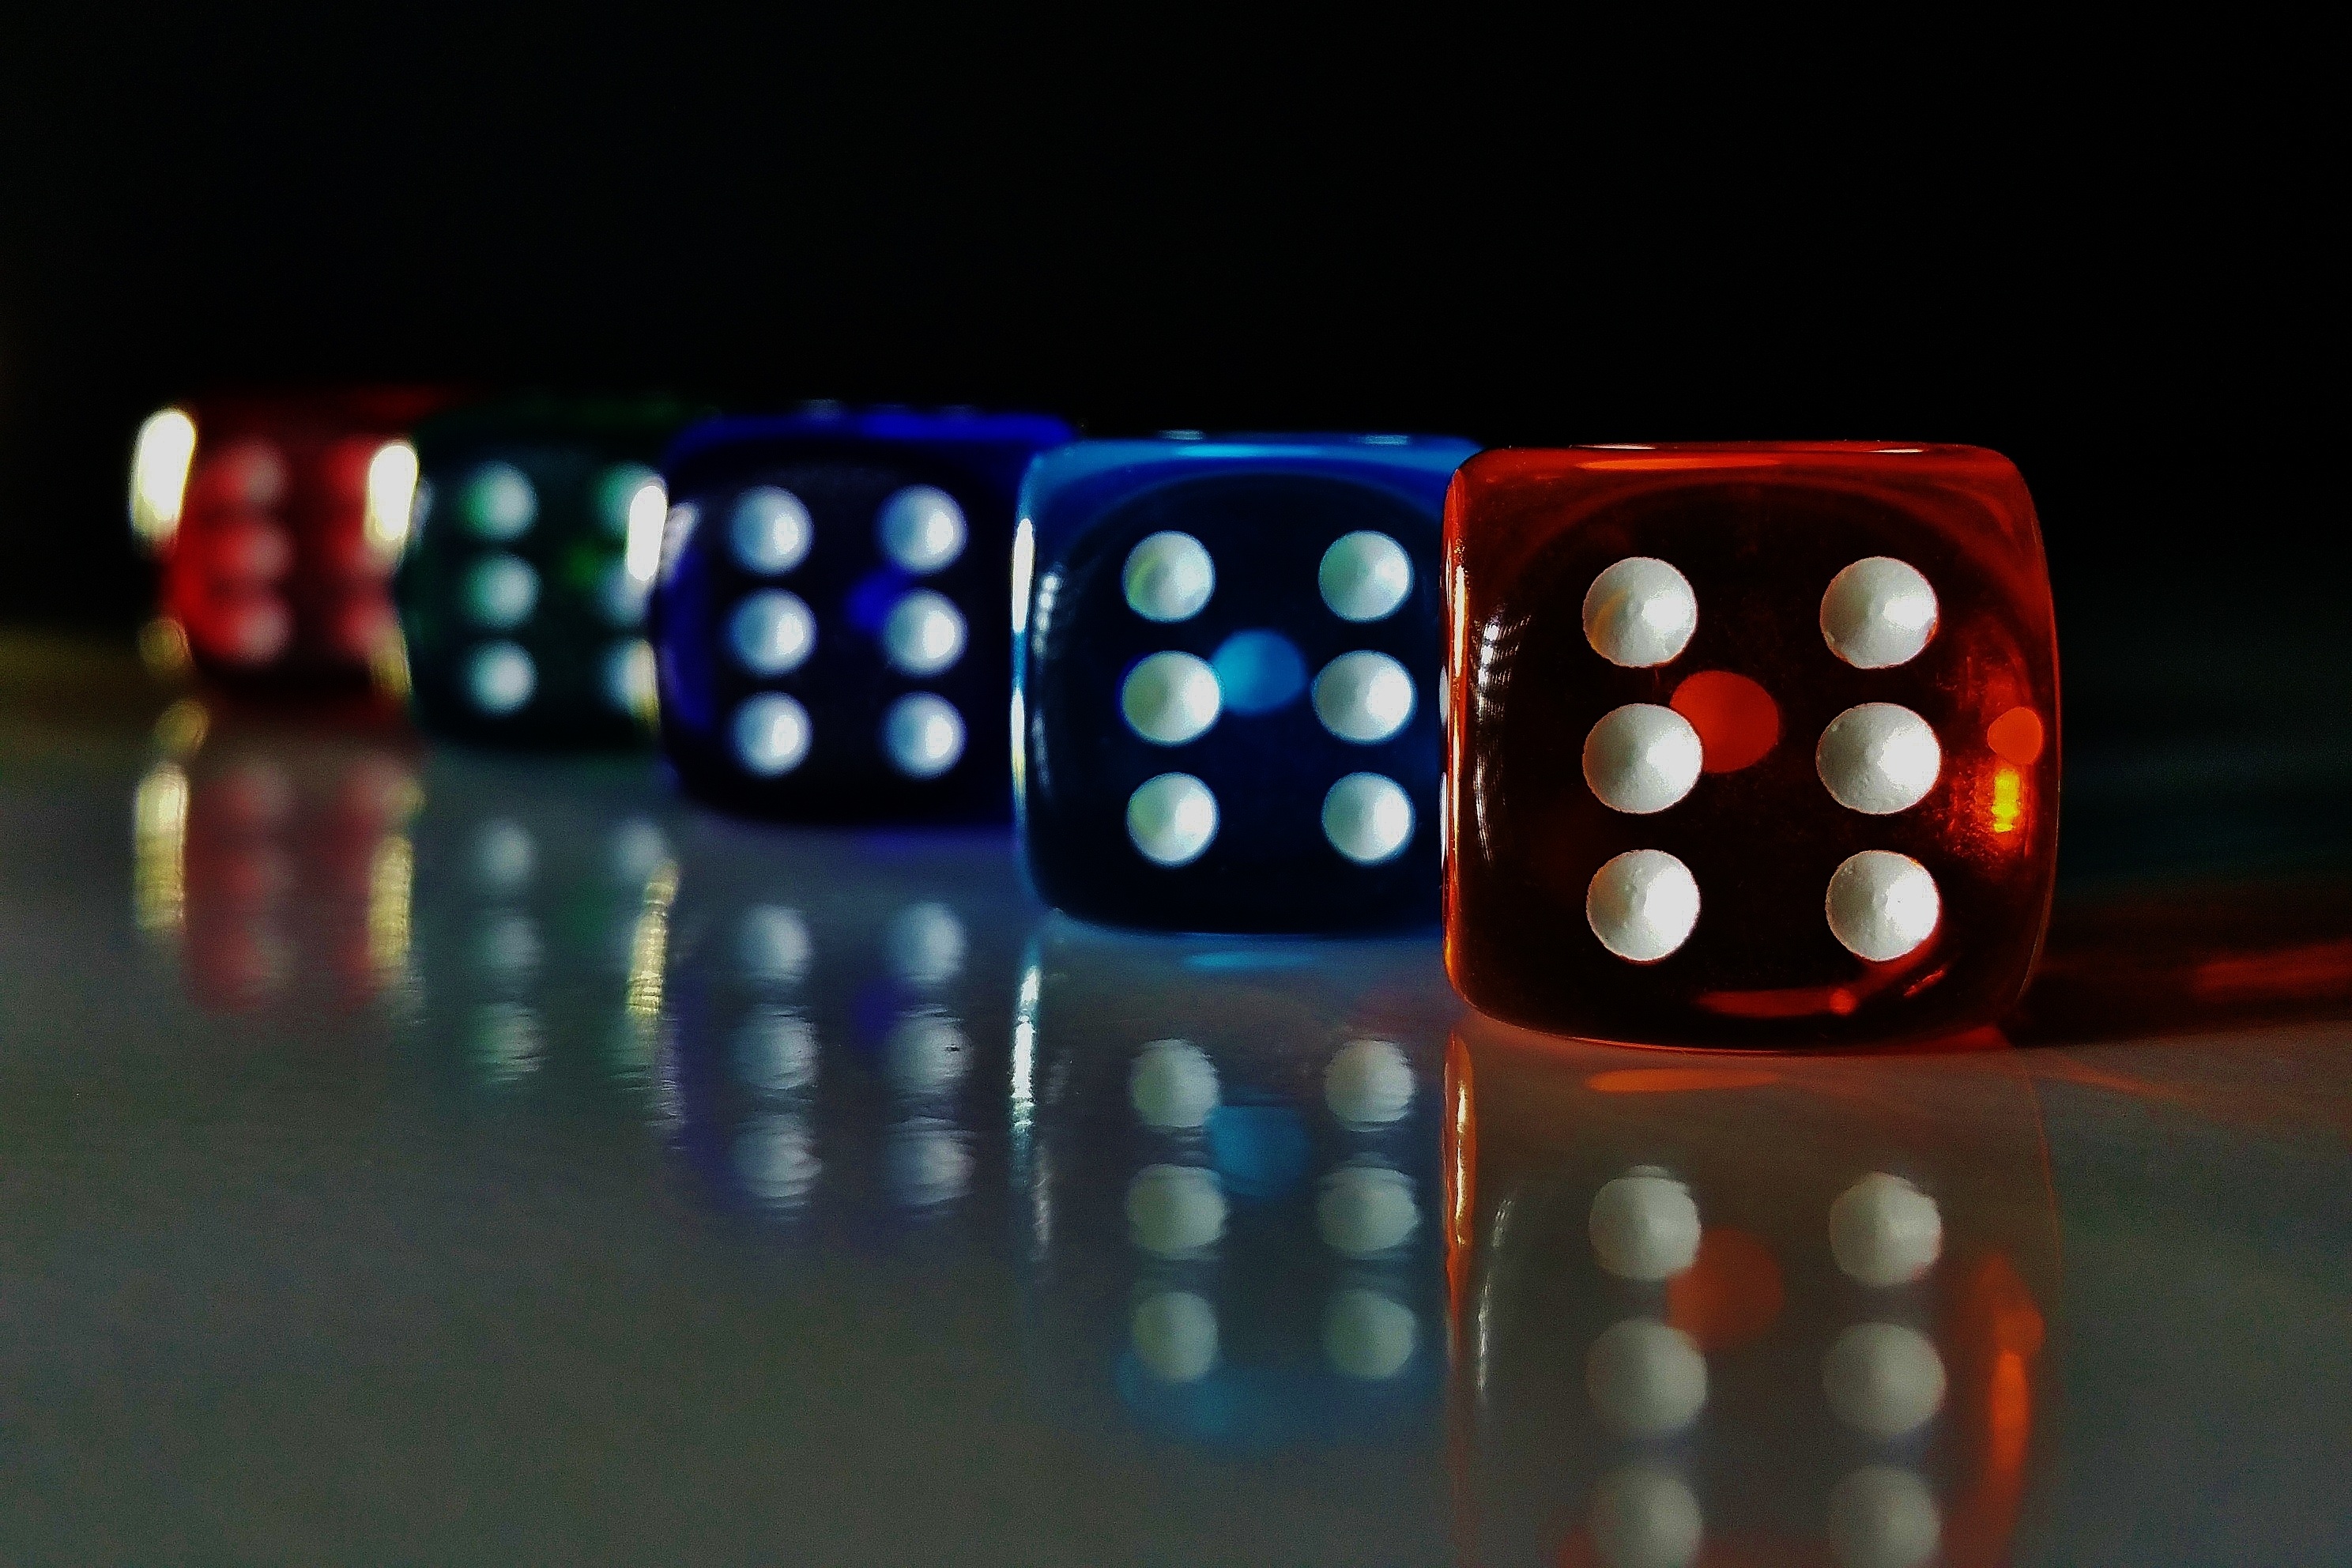
light, recreation, colorful, board game, transparent, sports, cube, gambling, games, luck, mirroring, craps, lucky dice, instantaneous speed, indoor games and sports, tabletop game, number cube